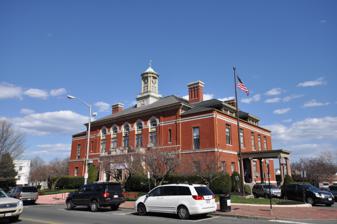
Building: Revere City Hall and Police Station
Country: United States of America
Year built: 1852
United States historic place Revere City Hall and Police Station U.S. National Register of Historic Places Revere City Hall Show map of Massachusetts Show map of the United States Location 281 Broadway & 23 Pleasant St., Revere, Massachusetts Coordinates 42°24′28″N 71°0′47″W / 42.40778°N 71.01306°W / 42.40778; -71.01306 Area less than one acre Built 1897 Architect Cobb, Albert Winslow; Gore, Henry W.; Greenleaf, Luther C. Architectural style Classical/Colonial Revival NRHP reference No. 12000070 Added to NRHP March 7, 2012 The Revere City Hall and Police Station , located at 281 Broadway and 23 Pleasant Street, are the municipal heart of the city of Revere, Massachusetts .  City Hall, a distinctive landmark on one of the city's major roads, is a 2 + 1 ⁄ 2 -story brick Colonial Revival building that was built in 1897–98 to a design by Greenleaf and Cobb.  The former police station, also a Colonial Revival brick building, was built in 1909 to a design by Hurd and Gore, and is situated just east of City Hall on the same parcel of land. The city hall building was built at a time when Revere was still a town, and was first known as Town Hall; in addition to municipal offices, it initially also housed the public library.  It was built on roughly the same site as Revere's first town hall, an 1835 Greek Revival structure destroyed by fire in 1897. The cornerstone of the current building was placed on October 19, 1897. Senator Henry Cabot Lodge delivered an oration. The building was dedicated on January 11, 1899, this time with Lemuel K. Washburn delivering the oration. Revere was reincorporated as a city in 1915. The former police station building served its original purpose for about 100 years, when the police were moved to new facilities on Revere Beach Parkway . The buildings were listed on the National Register of Historic Places in 2012. See also National Register of Historic Places listings in Suffolk County, Massachusetts References